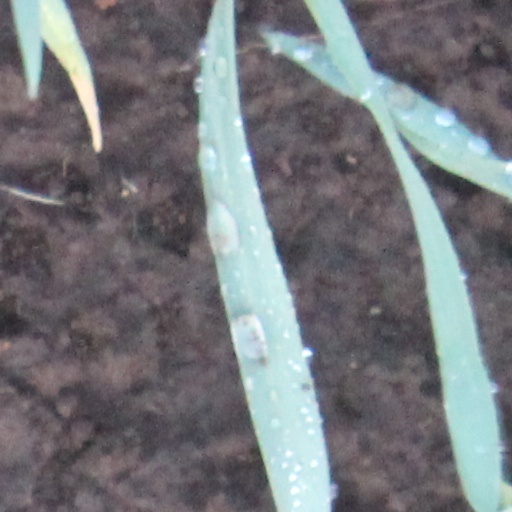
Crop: wheat